Merivale High School

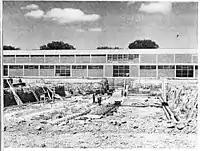
Construction of the D Wing in 1965

The school has witnessed many changes around its premises, such as the re-alignment of Viewmount Road (back then Borden Side Road) and the increase of commercial enterprises like Merivale Mall in the 1960s and 1970s. Construction and development slowed down in the 1980s and 1990s but in 2002 a new shopping complex was built across the street as well as a Harvey's restaurant nearby, providing students with more places to go during lunch.